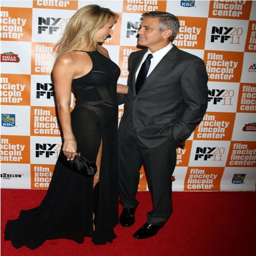
actors at the festival premiere of comedy 96376